Protector of Slaves

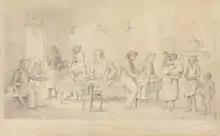
"Protector of Slaves' Office" (Trinidad) by Richard Bridgens (1833)

The Protector of Slaves was an official post in Trinidad, Demerara, Berbice, St. Lucia, the Cape of Good Hope and Mauritius before the abolition of slavery there between 1 August 1834 and 1 August 1838.